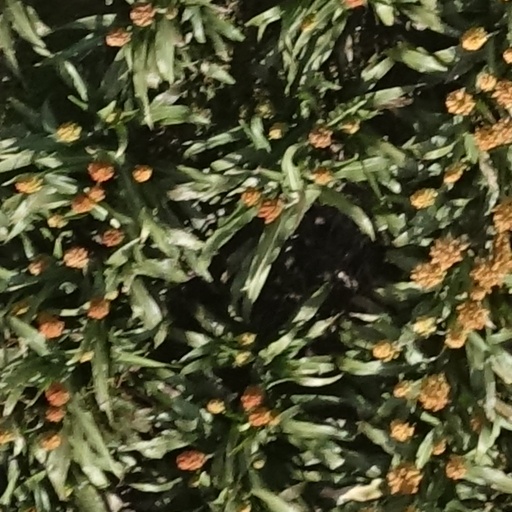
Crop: sorghum